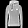
Label: Pullover